Sky position (RA, Dec in degrees): 172.617, 21.22
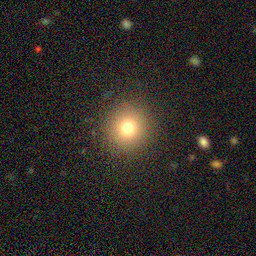
Galaxy morphology: Round Smooth Galaxies